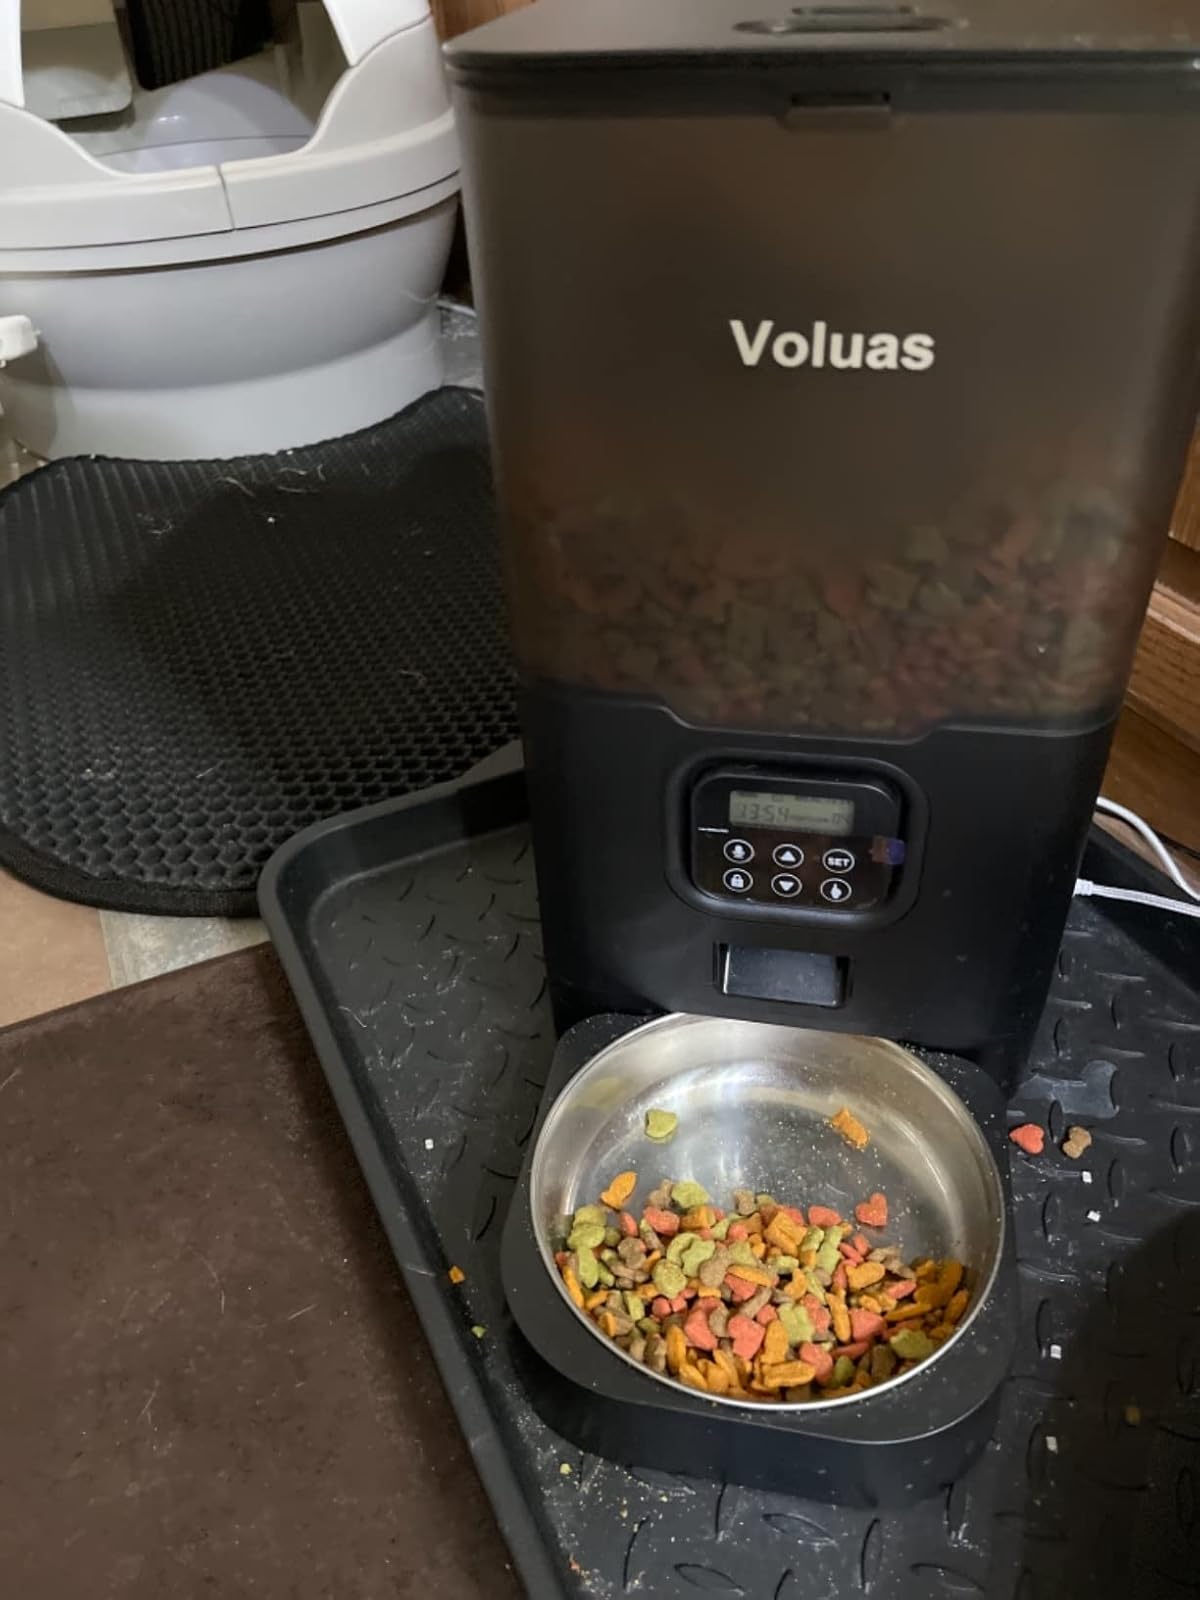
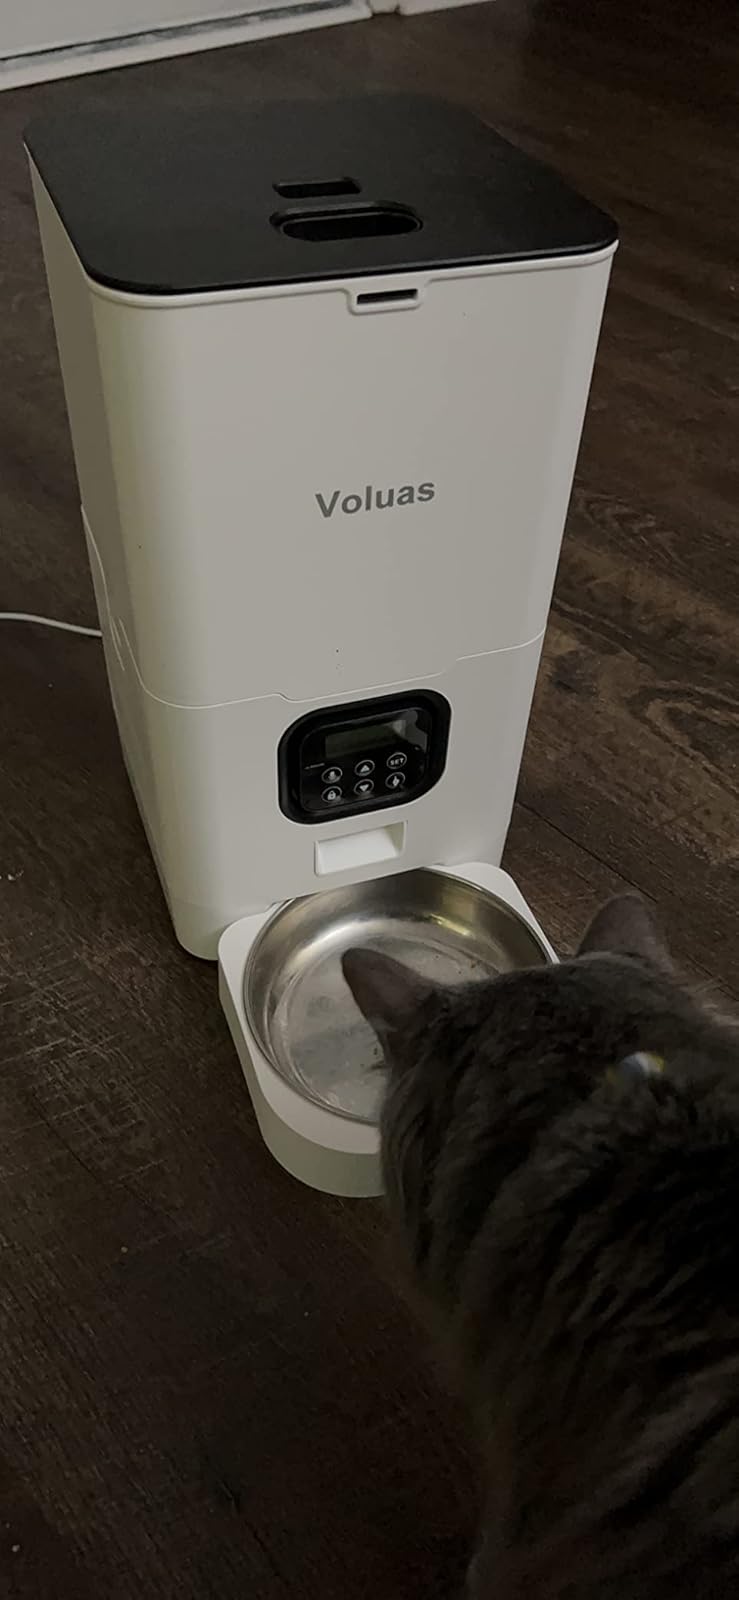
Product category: items_feeder
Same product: no